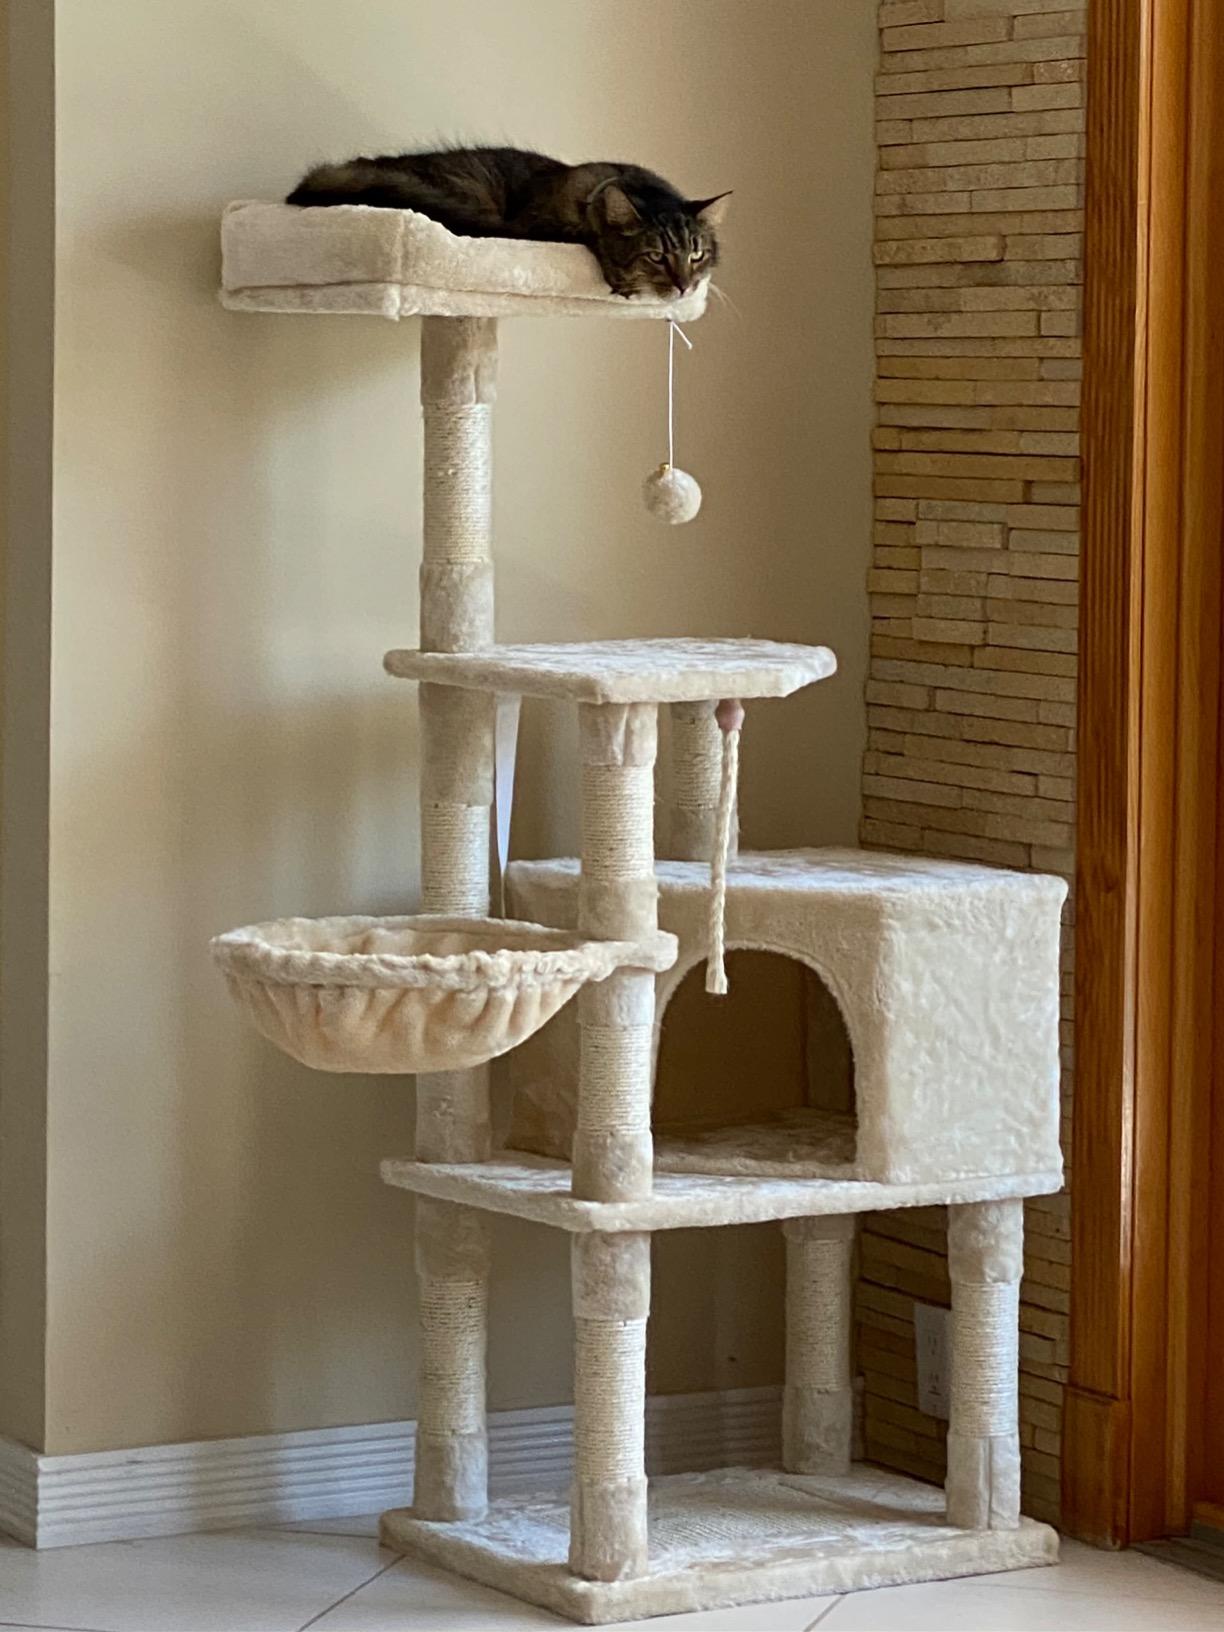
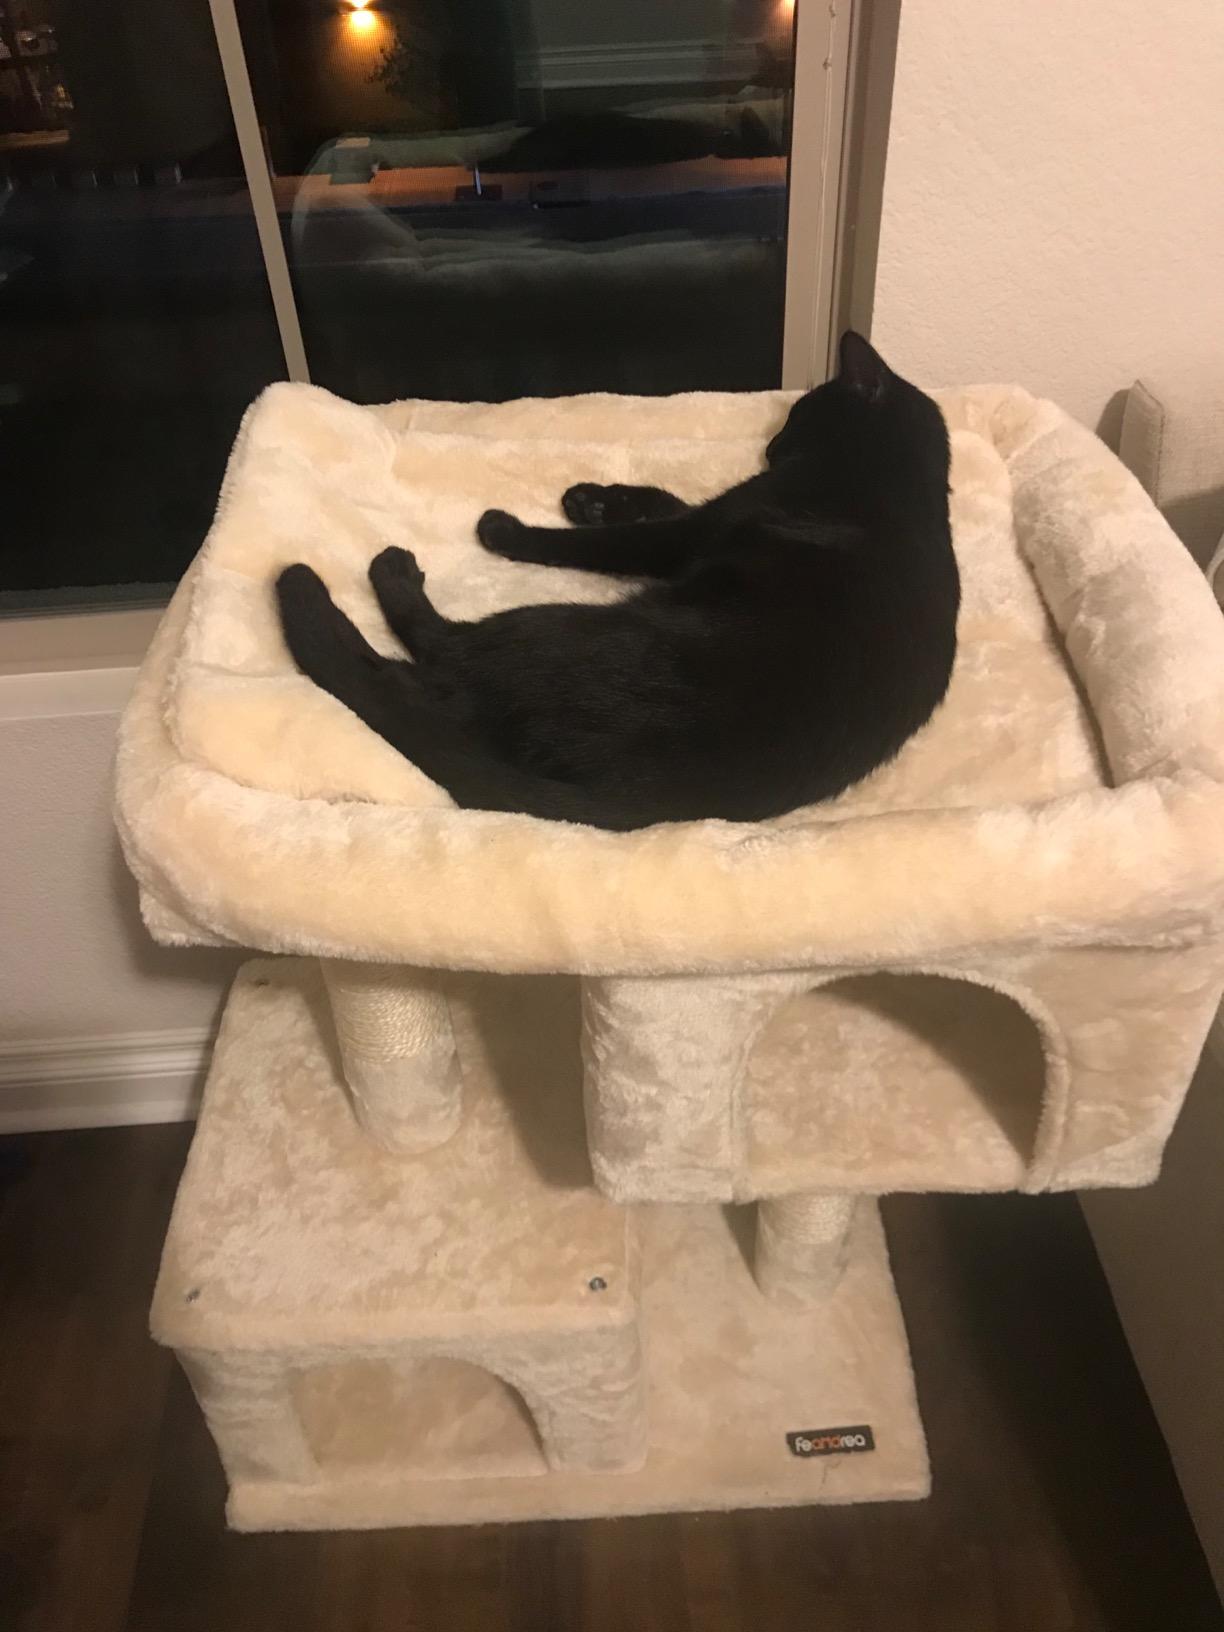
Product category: items_cat tree
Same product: no